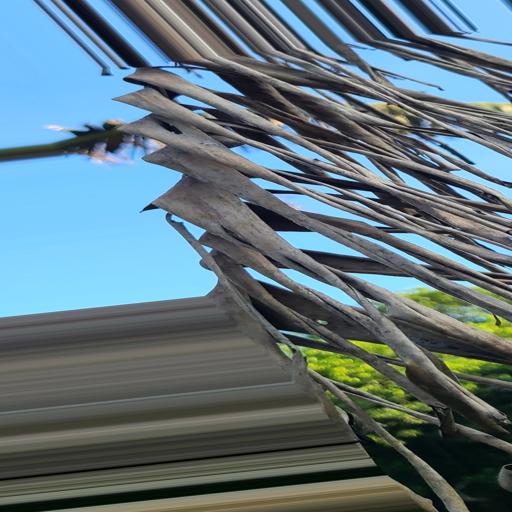
Label: moko_disease